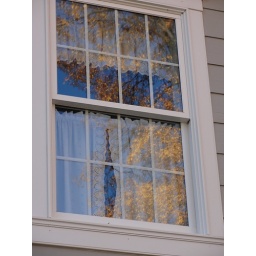
Love the blue and gold against the curtains of &amp;quot;my&amp;quot; room.